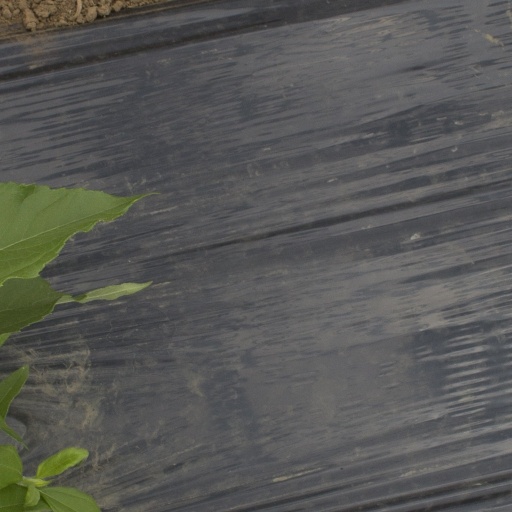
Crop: Jerusalem artichoke